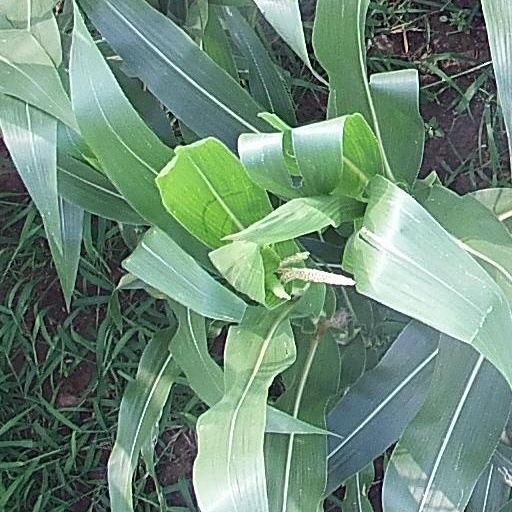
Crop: maize; corn